Aracely Arámbula

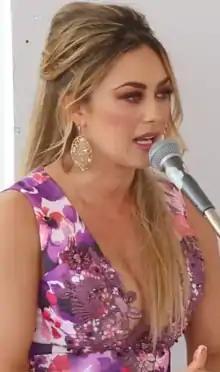
Arámbula in May 2017

Aracely Arámbula Jáquez (born March 6, 1975), known professionally as Aracely Arámbula, is a Mexican actress, model, singer, television personality and entrepreneur.